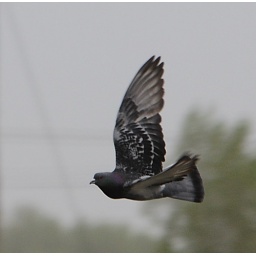
flying pigeon over snake river blackfoot _DSC7339